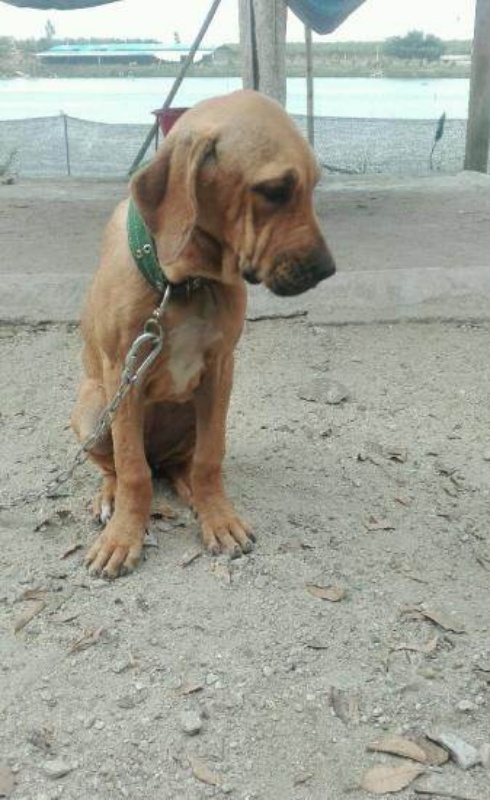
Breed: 220-n000032-Fila_Braziliero